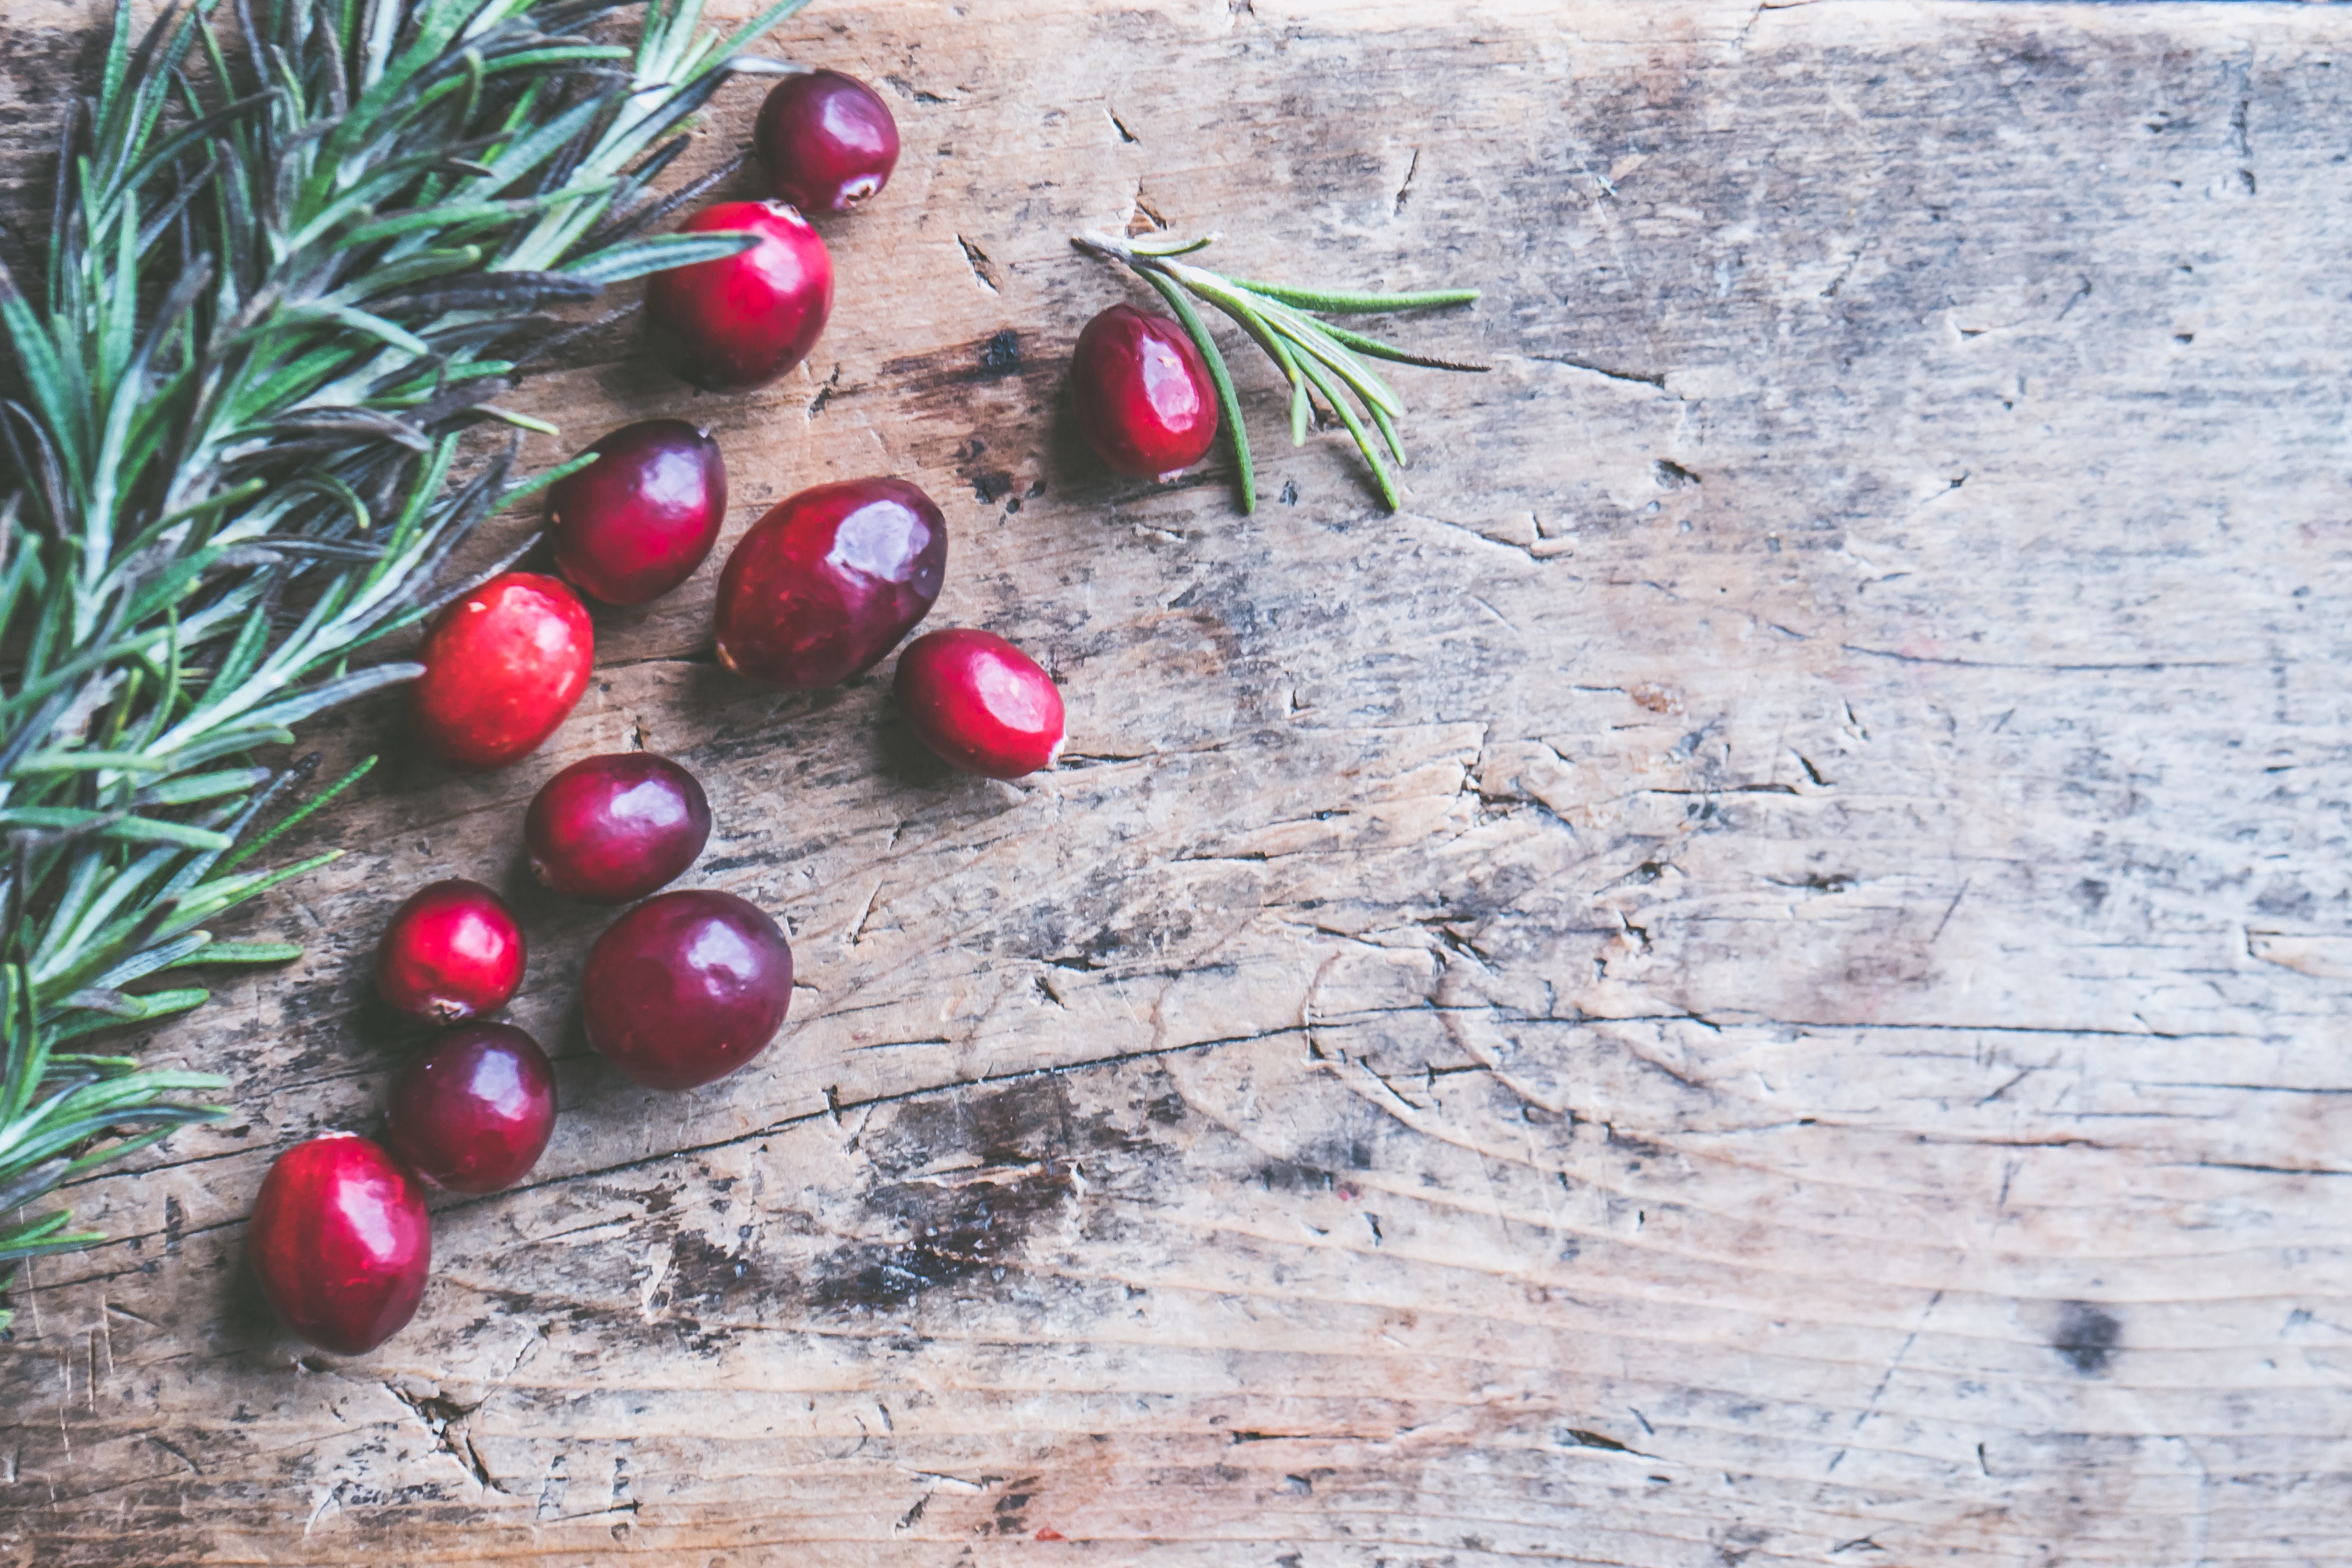
branch, twig, christmas ornament, christmas decoration, tree, berry, pine family, still life photography, cranberry, fruit